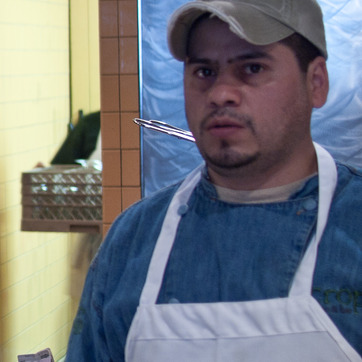
Material: fabric